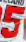
Number: 5